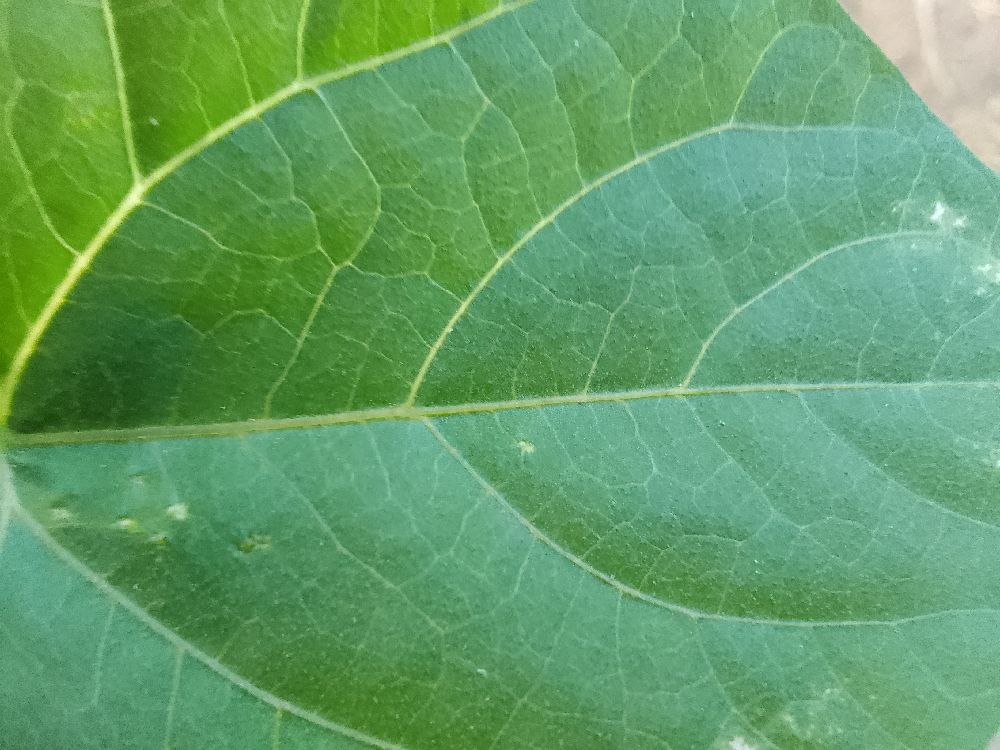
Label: healthy